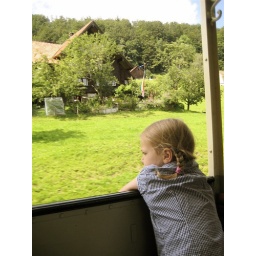
Pauline in an open train in the mountains in Switzerland - reminds me of Heidi